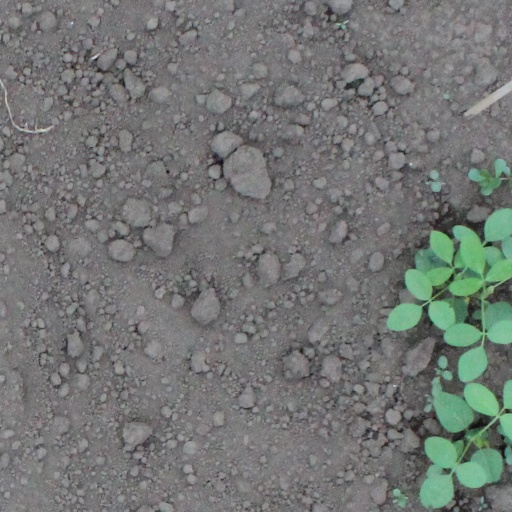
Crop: soybean